Harriet Mordaunt

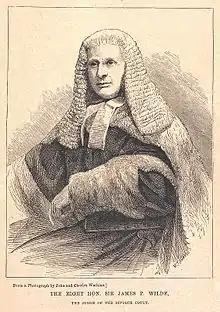
Lord Penzance, judge in the Mordaunt divorce case

The resulting case came up for trial before Lord Penzance in the Court for Divorce and Matrimonial Causes on 23 February 1870. Having been summoned to appear as a witness, the Prince of Wales was examined for seven minutes by Lady Mordaunt's counsel, the first time that a Prince of Wales had given evidence in open court. While admitting visits to Lady Mordaunt while her husband was away, he flatly denied any "improper familiarity" or "criminal act" with her – "Never!" – and was not cross-examined by Sir Charles's counsel, William Ballantine. The Prince had sought advice about whether to accept the subpoena from, among others, the Chief Justice of the Queen's Bench, Sir Alexander Cockburn, who in advising him to do so, described Lady Mordaunt as "a lady of such apparently fragile virtue" and referred to the notion that "one to whom a woman has given herself up is bound, even at the cost of committing perjury, to protect her honour".